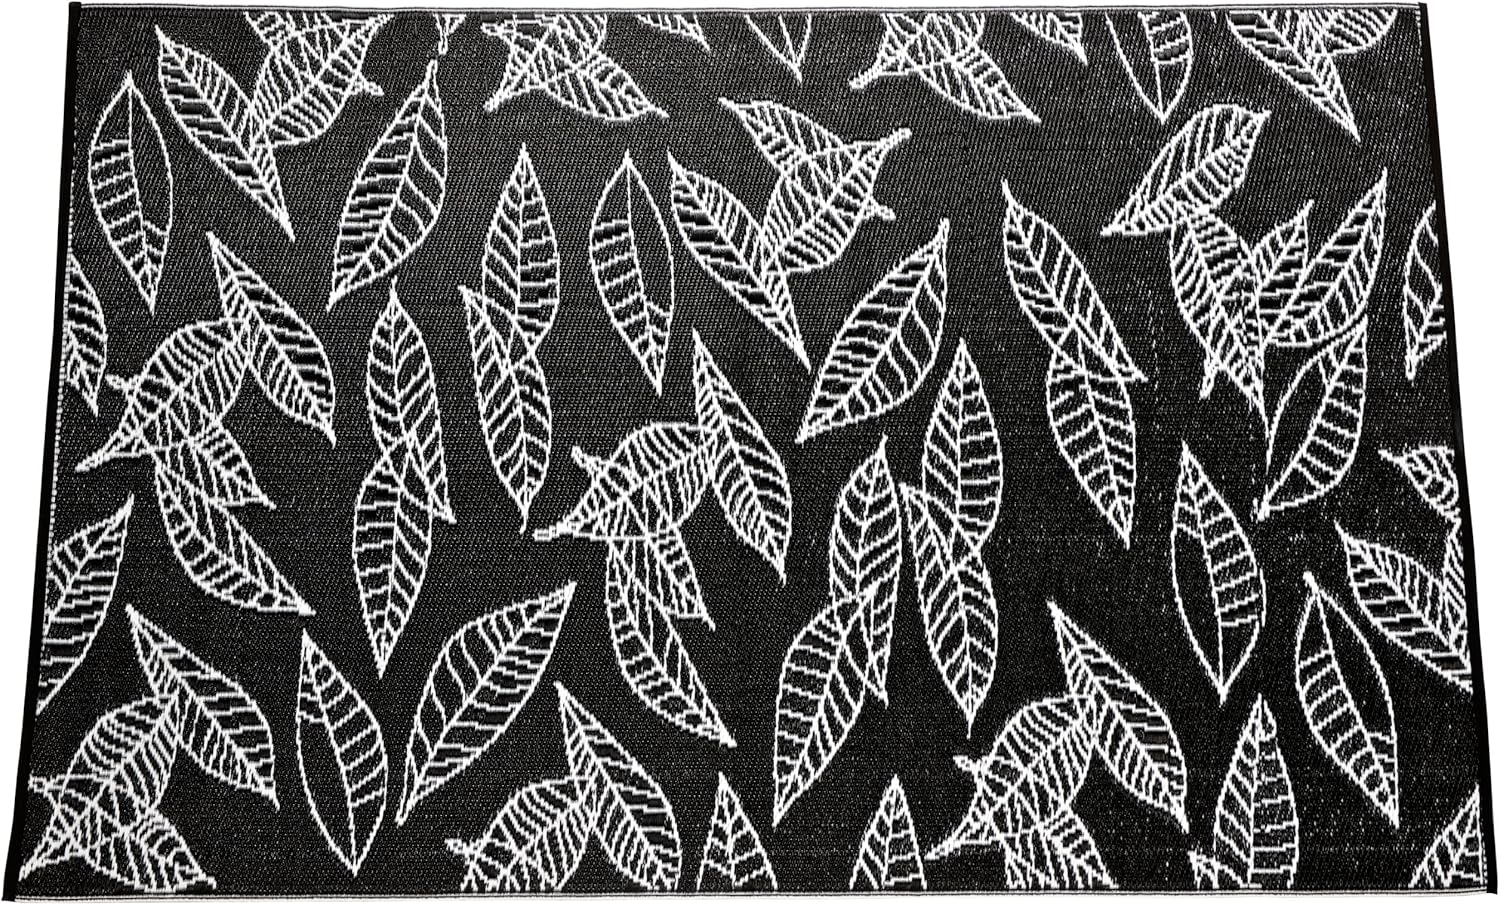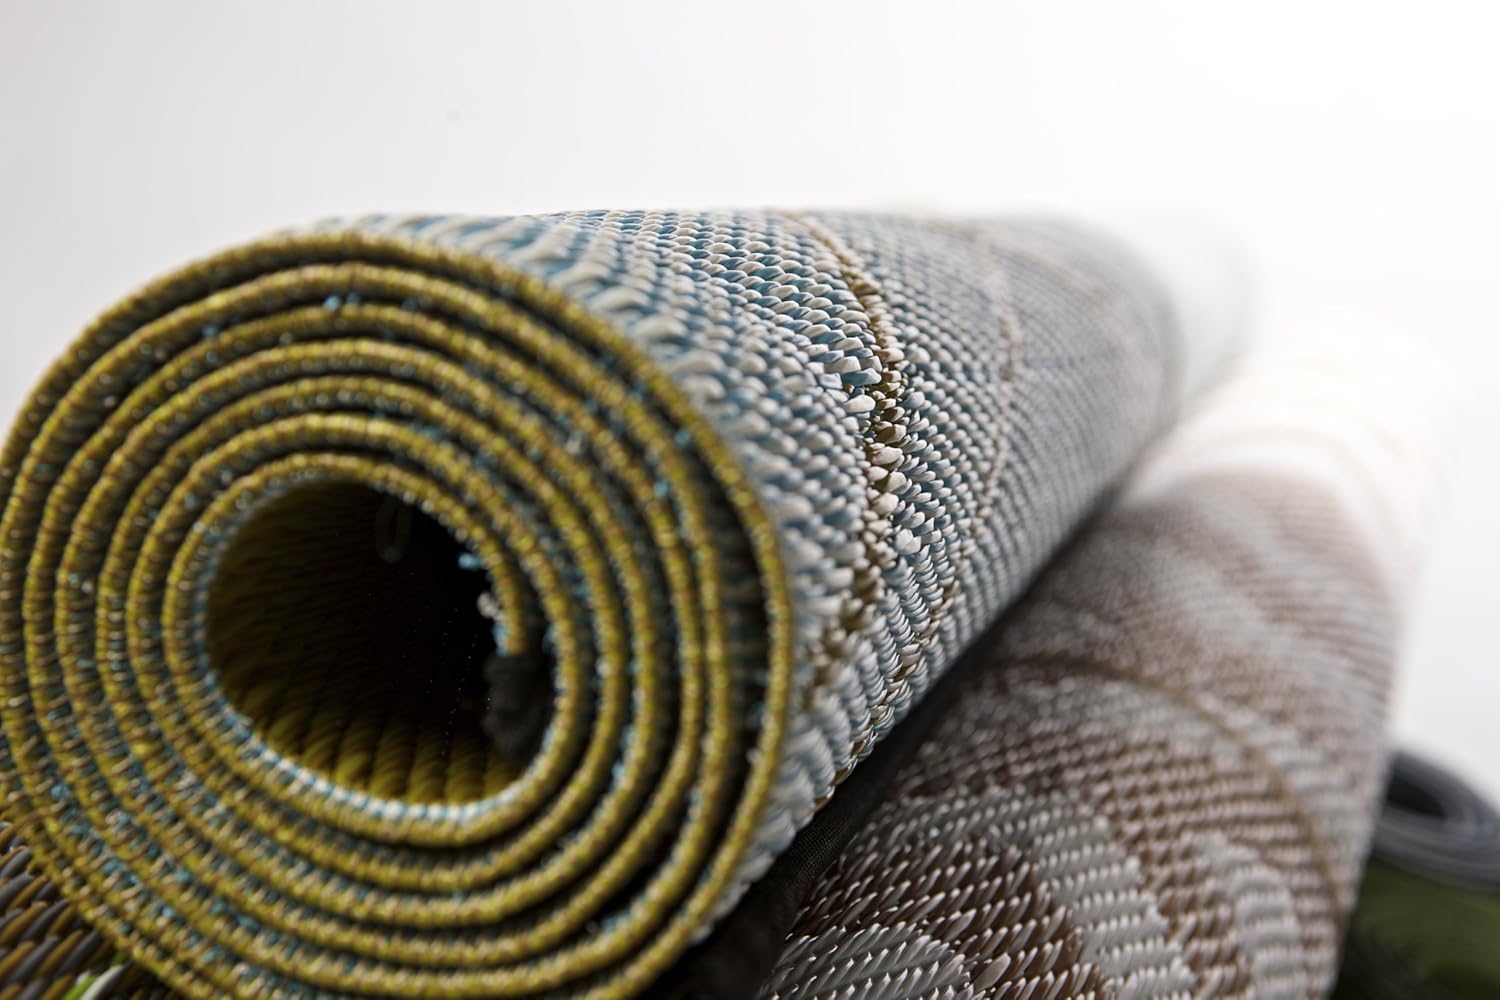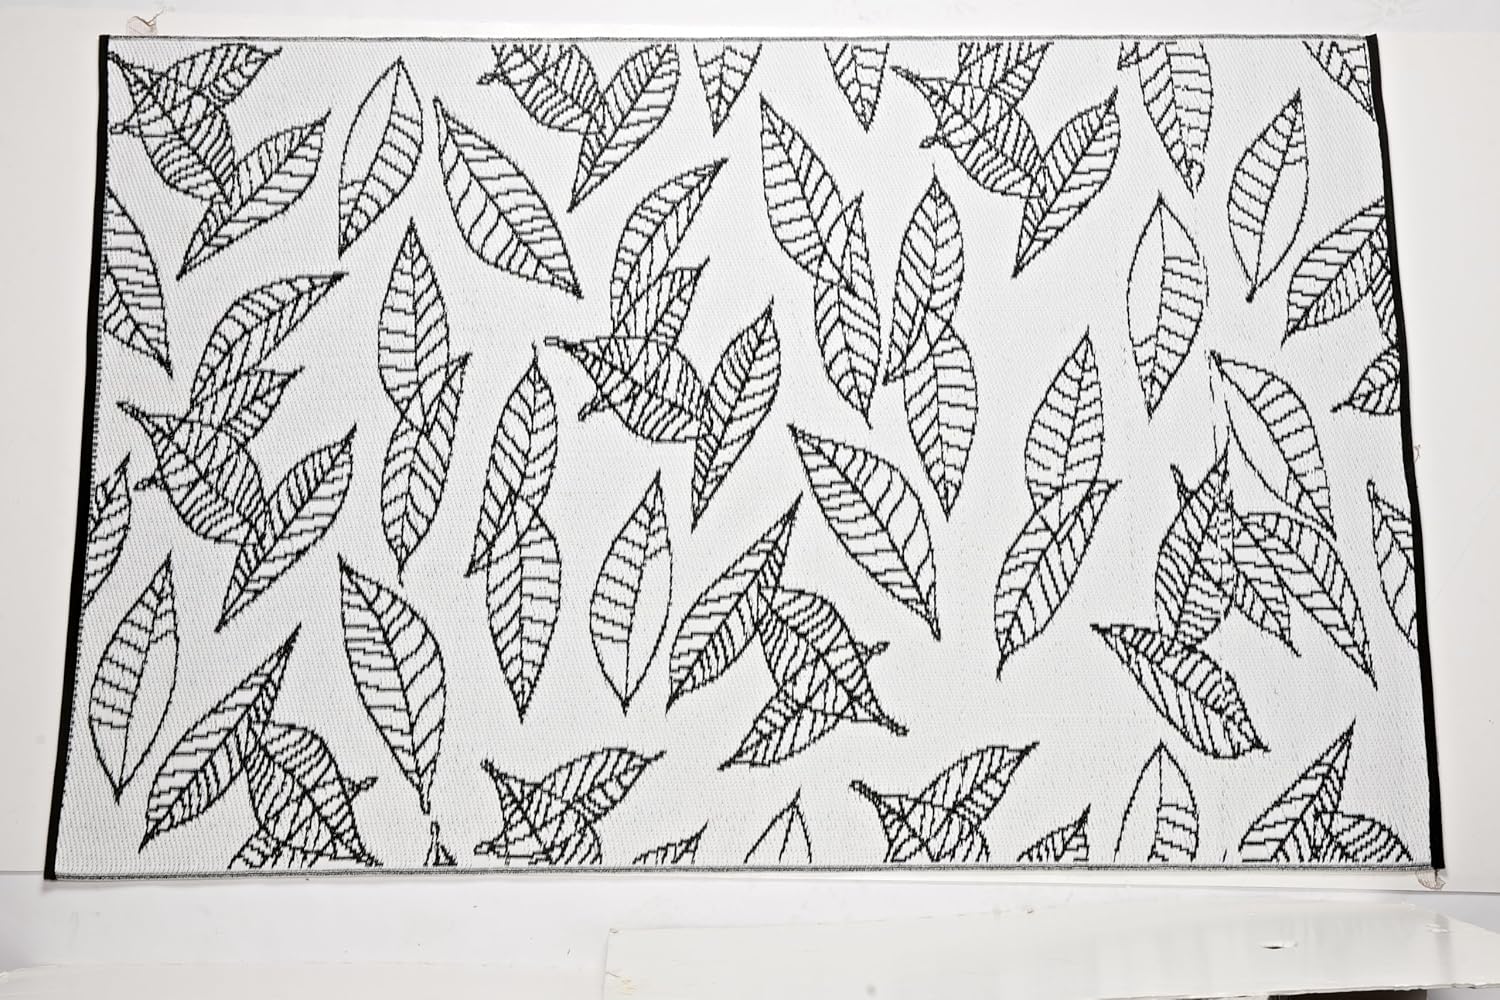
Outdoor Rug Patio Mat -  (4ft x 6ft) - Arctic, Reversible Design in Black and White as Outdoor Area Rug- by b.b.begonia
Category: Amazon Home
Contemporary Designs and Beautiful Colors. These Indoor / Outdoor Area rugs are Reversible and Eco Friendly. They are Made from Highest Grade of Recycled PP (from Used Soda Bottles, Milk Bottles, Packing Material). Treated with U.V Inhibitors and State of Art Conditioners for Color Fastness.Tightly Woven Tubular Yarn Promotes Durability. Easy to Clean. The Yarn Does not Absorb Dirt or Stains. Leaves, Mud or Food Spills are Easily Rinsed Away with Water and Soap.Carefree and Weather Proof. The Rugs Do Not Trap Water, so They Won't Mildew and Rot Your Wooden Decks. They are Light and Easy to Carry on Picnics, Camping trips and Soccer Games. Great Solution for The Sun Room, Patio, Deck, by the Pool or in the Yard.
Features: Contemporary Designs with Beautiful Colors Available in Different Sizes | Eco Friendly: Made from Highest Grade of Recycled Polypropalane | Treated with U.V. inhibitors and State of Art Conditioners for Color Fastness | Easy to Clean. The Yarn Does not Absorb Dirt or Stain and Washes away Dirt and Spills with Soap and Water. | Light and Easy to Carry on Picnics, Camping Trips and Soccer Games. | Arctic style contemporary design mat with a combination of beautiful colors | Tightly woven tubular yarn encourages durability | Material made from highest grade of recycled polypropylene | Easy to clean as yarn does not absorb dirt or stains; carefree and weather proof | Measures 6-feet in length by 4-feet in width